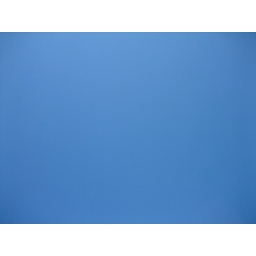
Blue blue sky over Ardmore Bay, County Waterford.